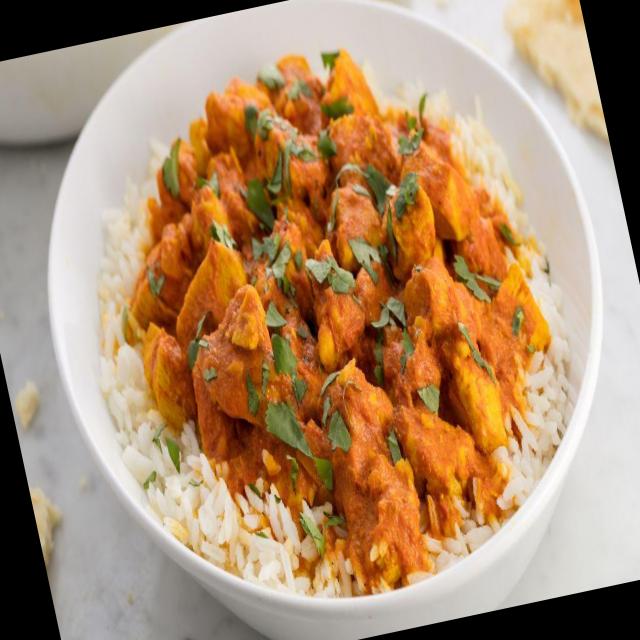
Dish: white_rice